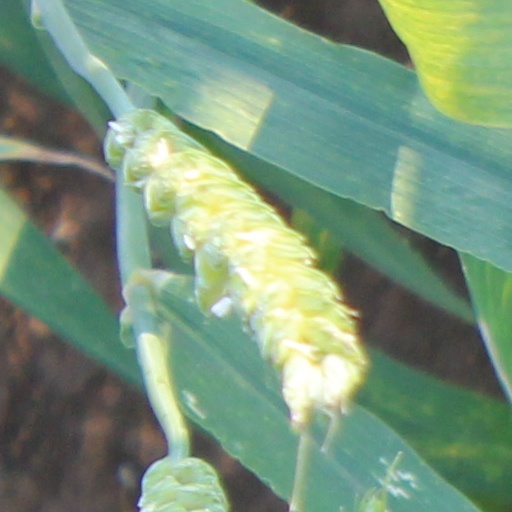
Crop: wheat